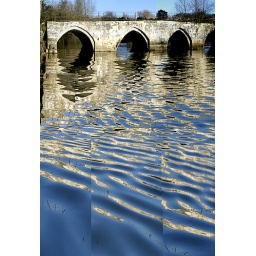
14th centruy bridge over the river Avon at Bradford on Avon, Wiltshire, UK. Photocollage.